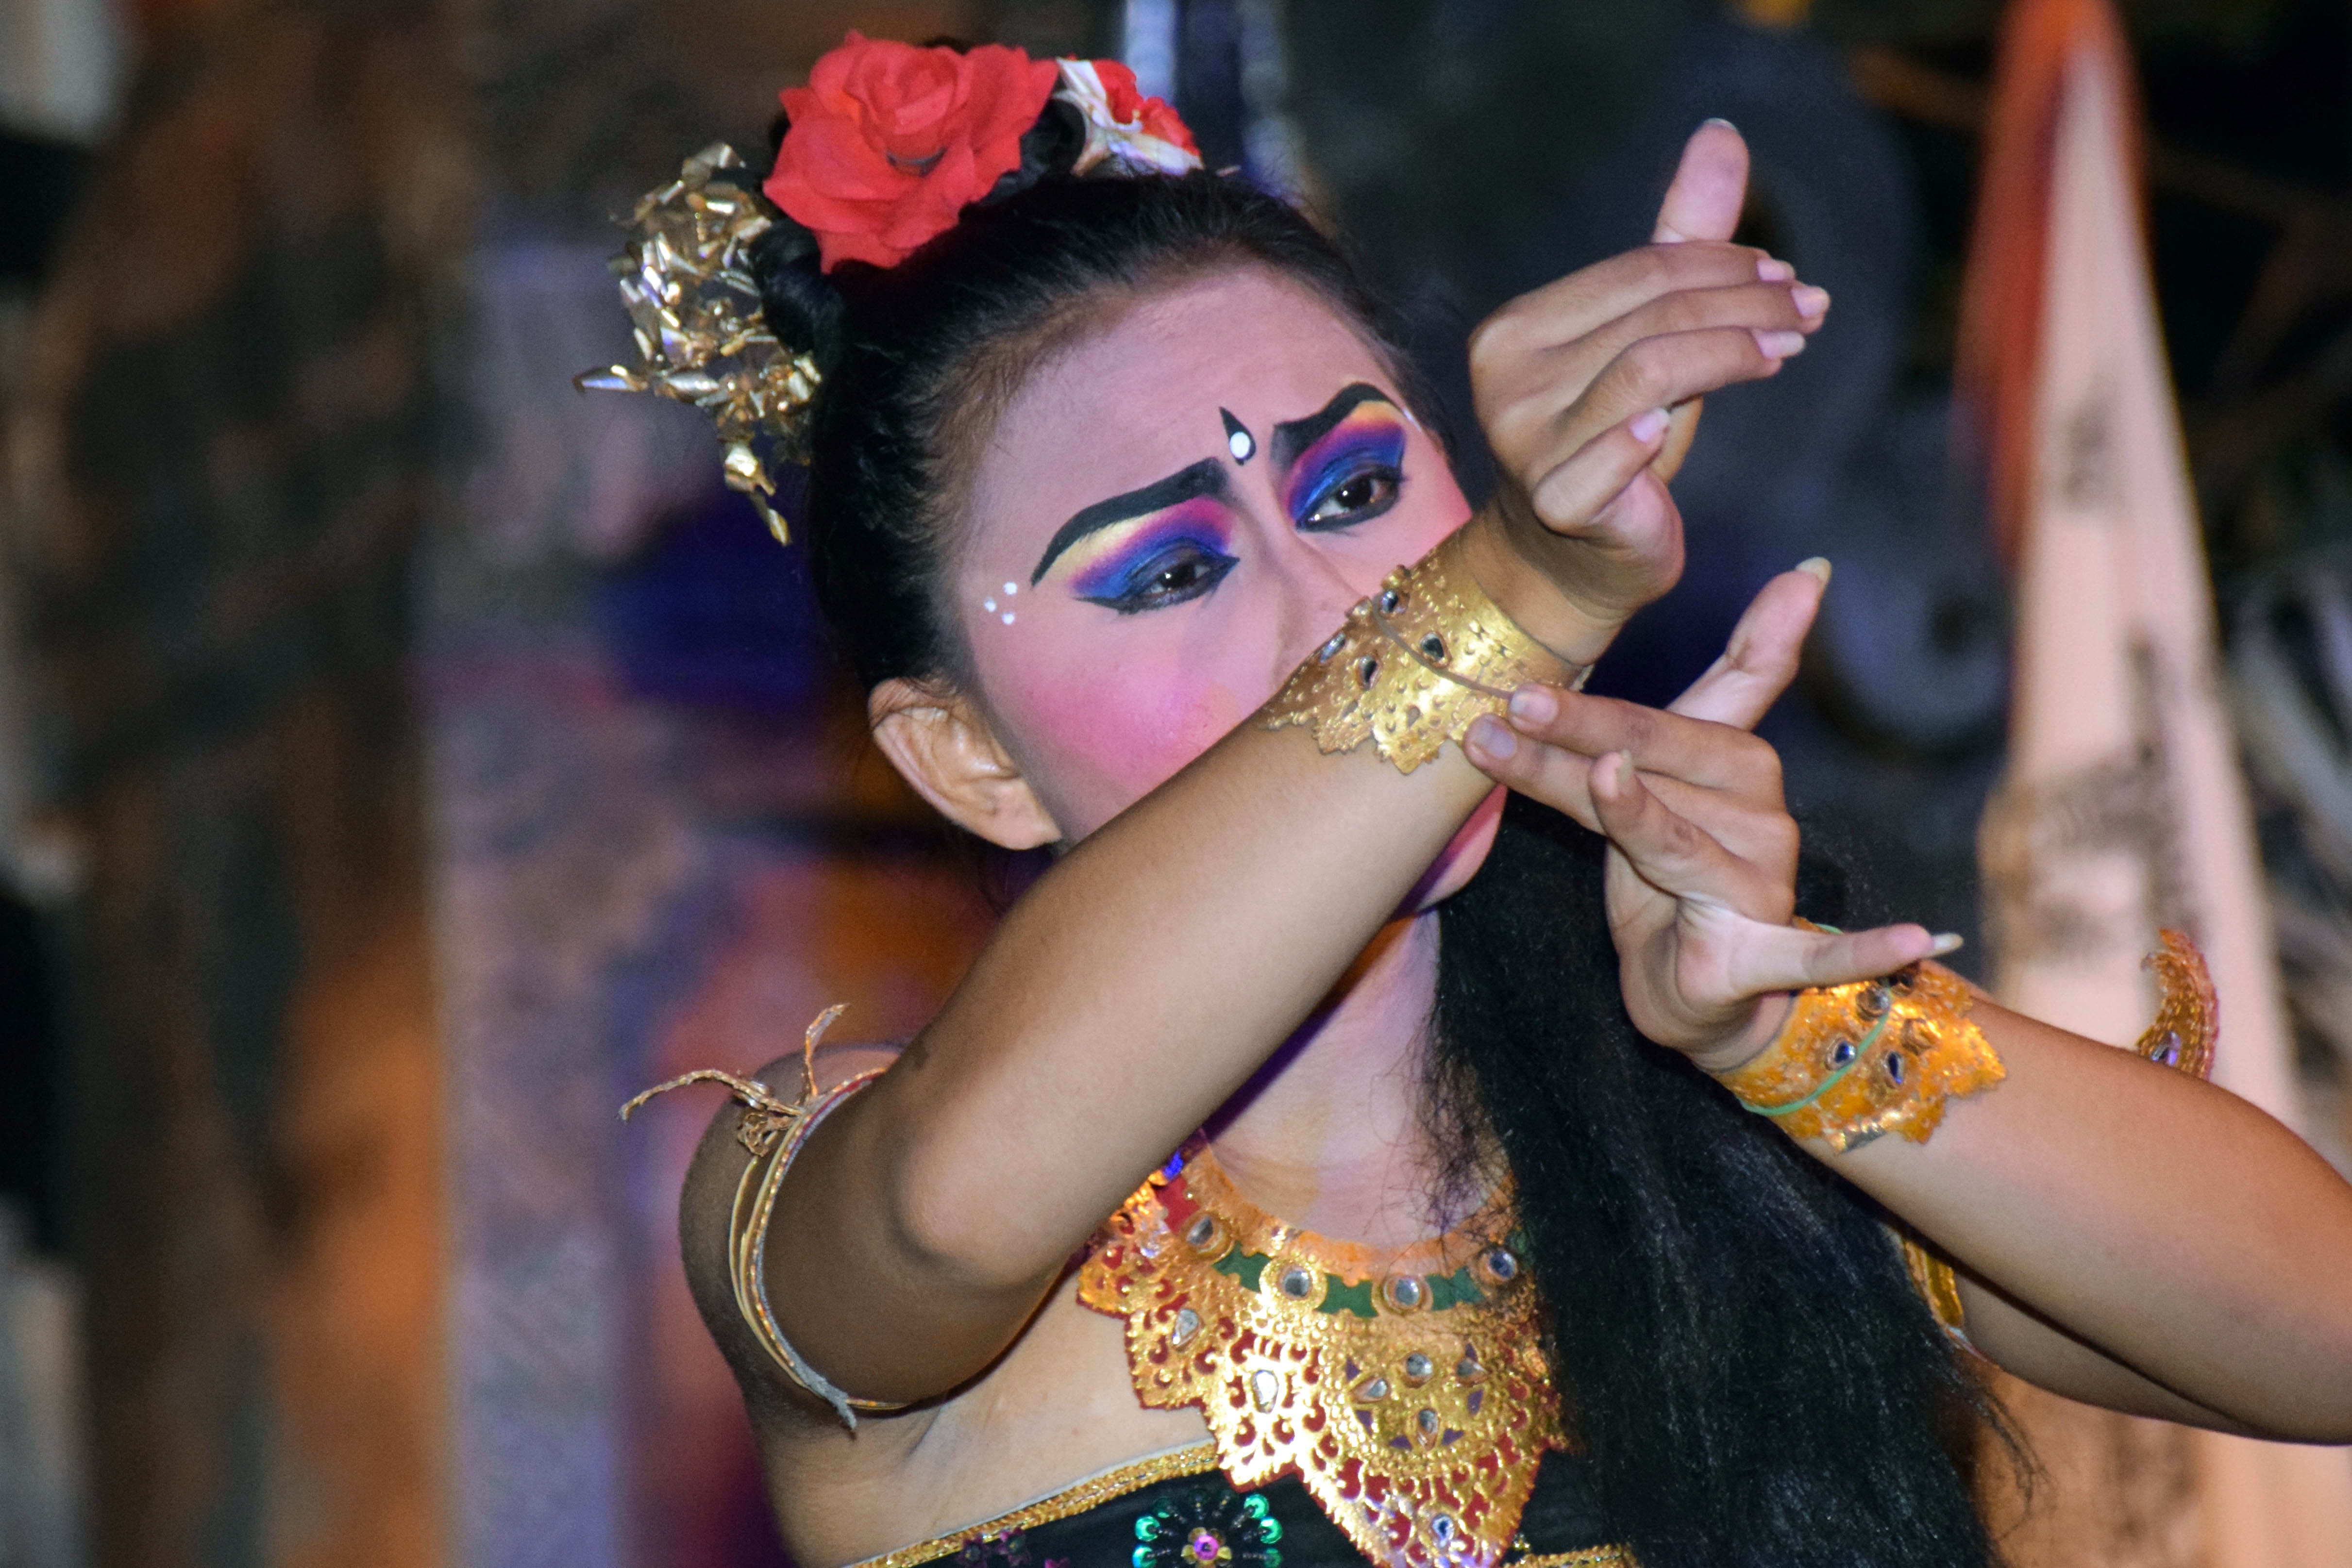
woman, travel, dance, carnival, fashion, clothing, lady, dancer, festival, beauty, event, indonesia, tradition, costume, bali, traditionally, feuertanz, ubud, bali dance, dance sideshow